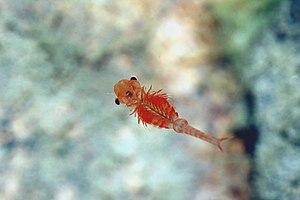
Chirocephalus marchesonii - Lac de Pilate - Marches - Italie
Le Chirocéphale de Marchesoni est un crustacé branchiopode de la famille Chirocephalidae, endémique du lac de Pilate.